James Spens (diplomat)

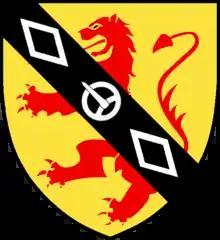
James Spens original coa

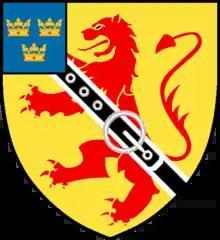
James Spens Swedish peerage coa as friherre from 1628

Sir James Spens (died 1632) was a Scottish adventurer, soldier and diplomat, much concerned with Scandinavian and Baltic affairs, and an important figure in recruiting Scottish and English soldiers for the Thirty Years' War. Raised to Swedish peerage as friherre Jacob Spens.